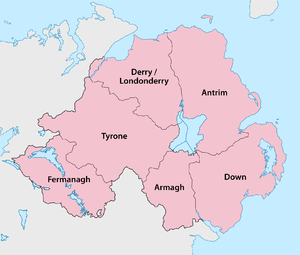
L’Irlande du Nord est l'une des quatre nations constitutives du Royaume-Uni, occupant le nord-est de l'île d'Irlande qu'elle partage avec l'État d'Irlande indépendant. Elle se compose de six des neuf comtés de la province irlandaise d'Ulster. Elle couvre 14 139 km², soit environ un sixième de l'île entière et 5 % du Royaume-Uni. Peuplée de 1 810 863 habitants d'après le recensement du Royaume-Uni de 2011, elle représente entre un quart et un tiers de la population de l'île et 3 % de celle du Royaume-Uni. La capitale et plus grande ville d'Irlande du Nord est Belfast.